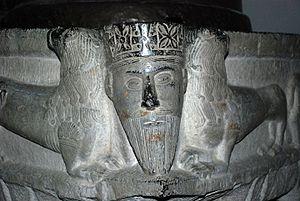
Belgique - Wallonie - Fonts baptismaux de Saint-Séverin-en-Condroz
Les fonts baptismaux de Saint-Séverin-en-Condroz constituent un des plus beaux exemples de fonts baptismaux romans de Belgique, aux côtés des fonts baptismaux de Saint-Barthélemy à Liège, de Gentinnes, de Gerpinnes, de Beauvechain, de Furnaux et de Zedelgem.